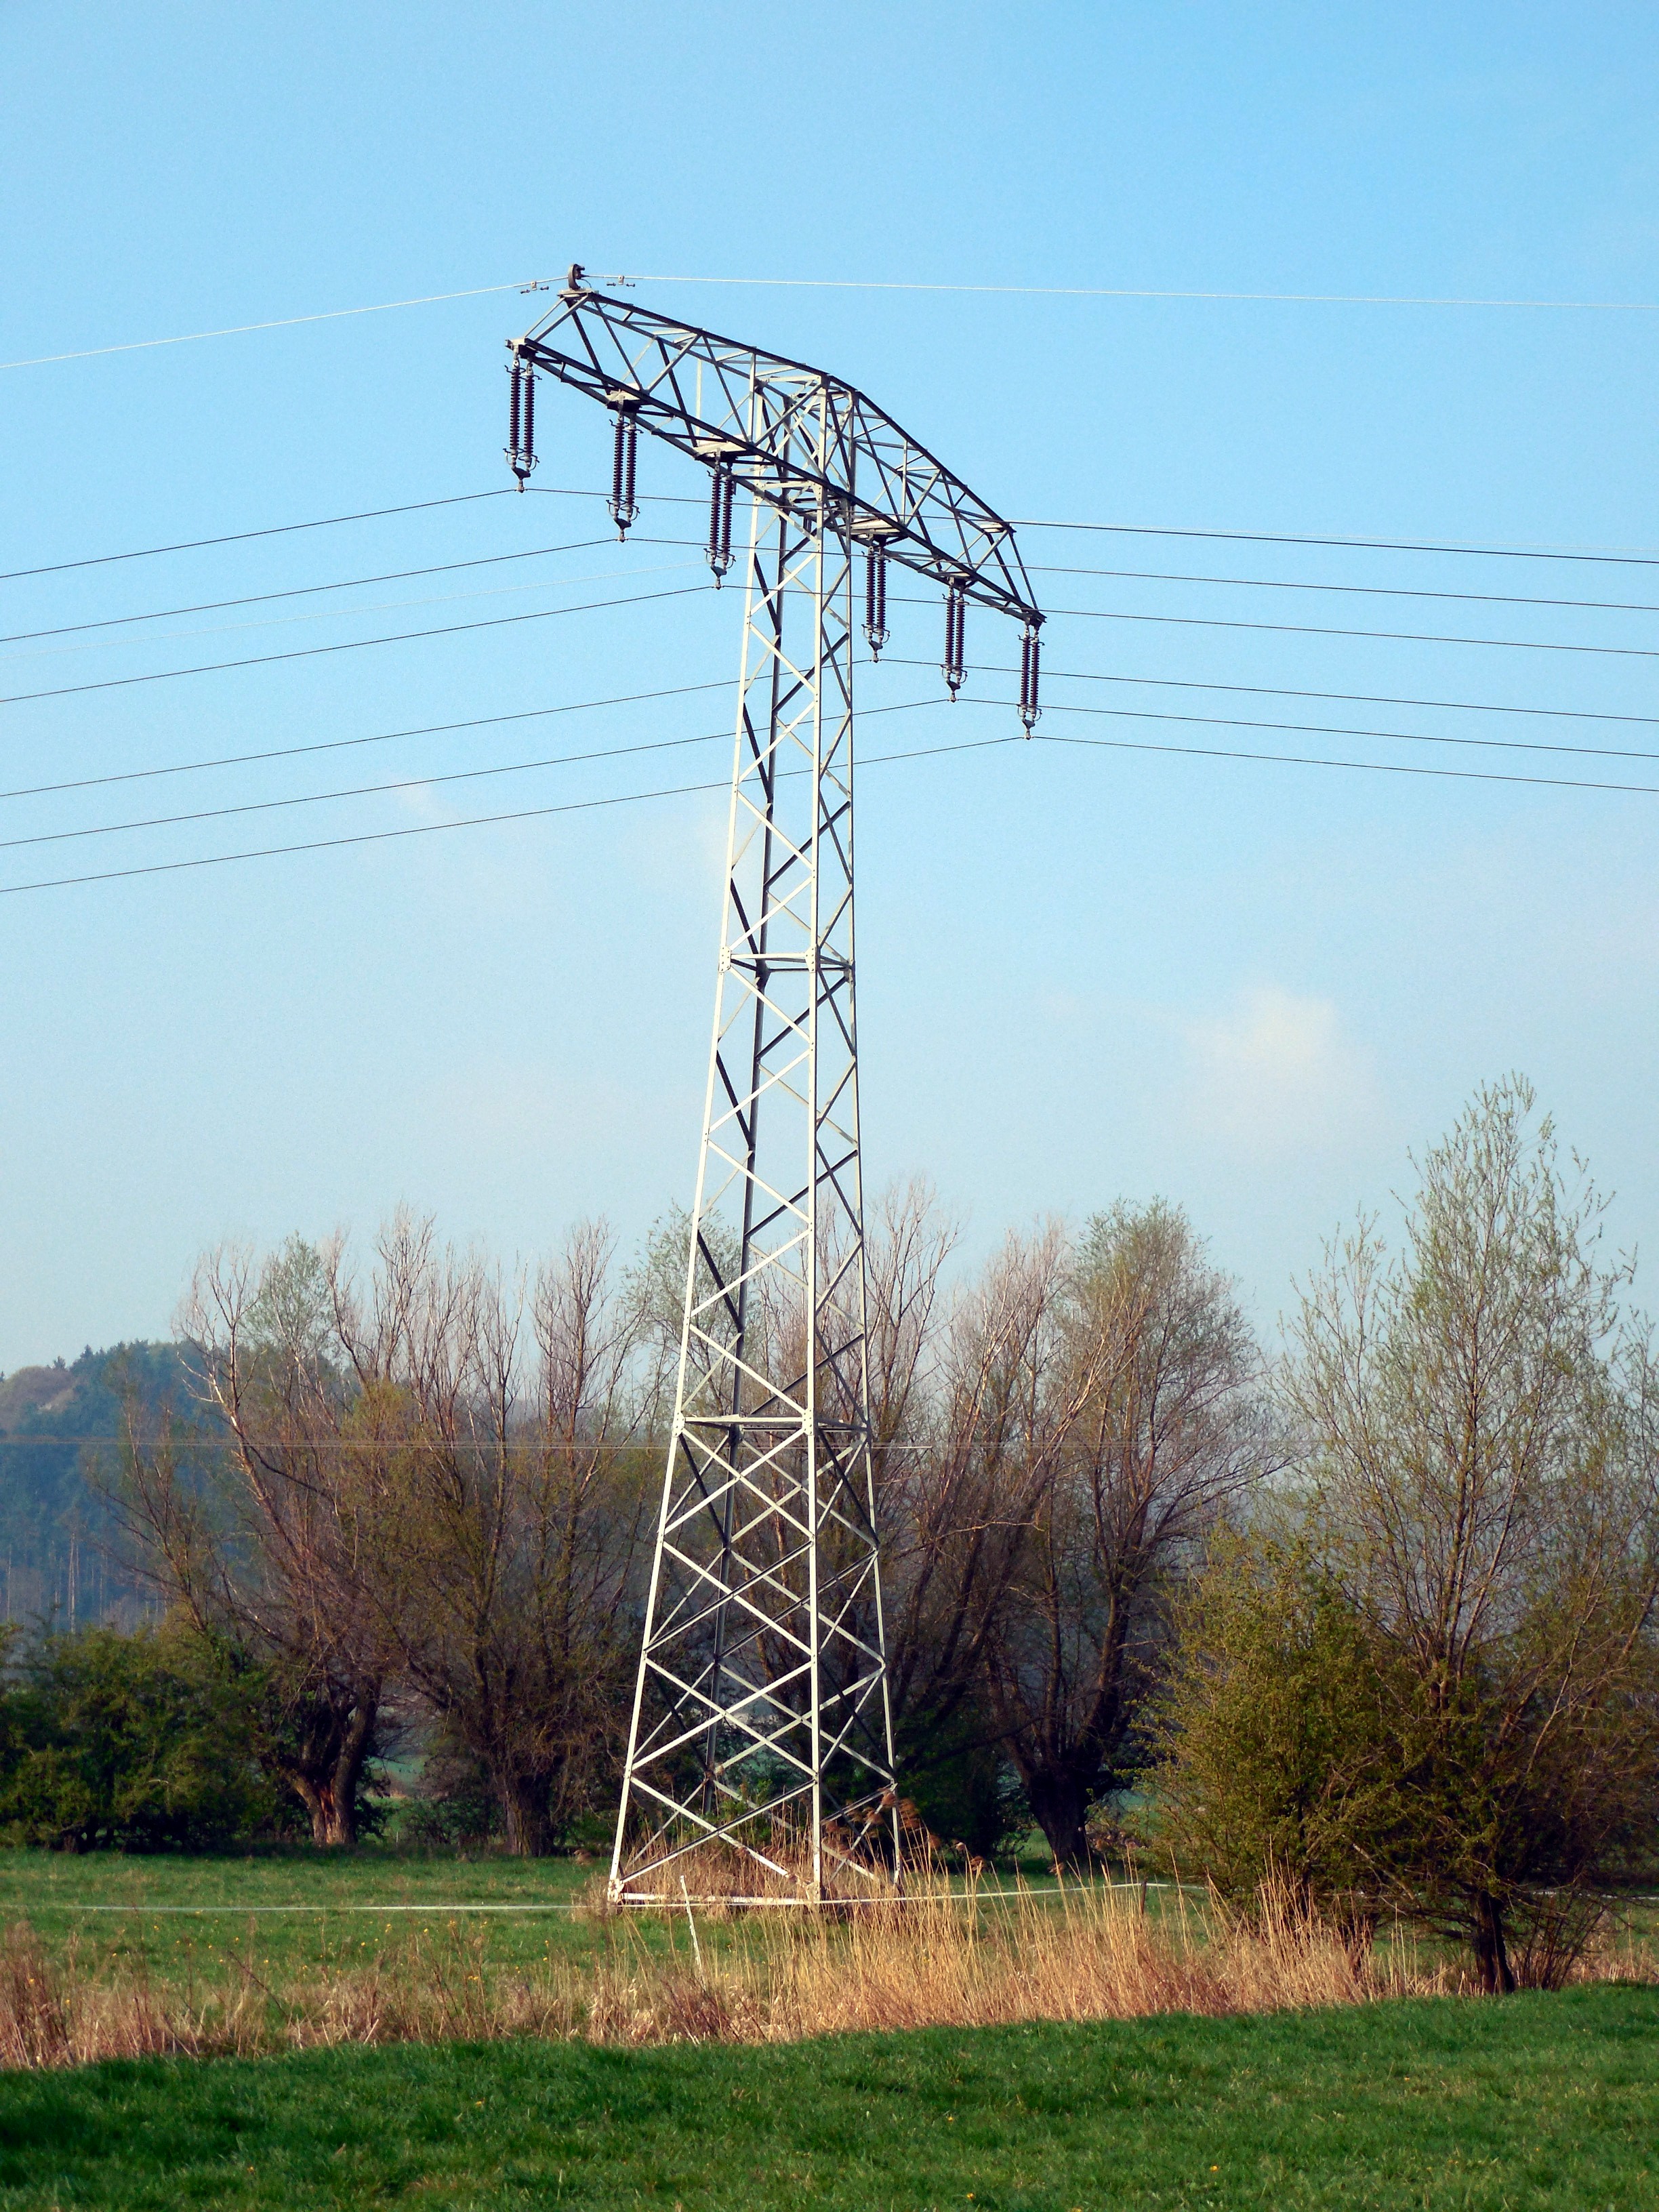
technology, wind, tower, power line, mast, electricity, energy, current, upper lines, strommast, power poles, transmission tower, reinforce, outdoor structure, overhead power line